Culture of Indonesia

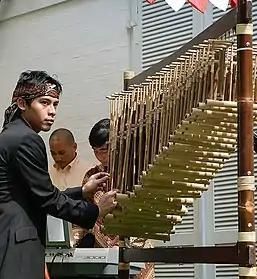
Angklung, a Sundanese bamboo musical instrument from West Java.

In West Sumatra, the Minangkabau people play talempong, a set of small knobbed gongs used in dance and ceremonies. Another key instrument is the saluang, a four-holed bamboo flute played with circular breathing, traditionally accompanying folk tales. In North Sumatra, the Batak people's music centers around gondang, a percussion ensemble of drums and gongs used in rituals. A notable variation is gordang sambilan, a set of nine large drums historically linked to royal ceremonies. The hasapi, a two-stringed wooden lute, is often played alongside singing in traditional Batak music. In Sulawesi, the Toraja people use pa’pompang, a bamboo instrument resembling a large flute ensemble with deep tones. The Bugis and Makassar people play the kacaping, a small plucked string instrument used in solo performances or to accompany storytelling. In Kalimantan, the Dayak people are known for the sape, a long-necked lute with intricate carvings, originally played in healing rituals and warrior dances but now popular in modern Dayak music. They also use gongs and other percussion instruments in communal events. In Papua, traditional music prominently features the tifa, a hand drum made from hollowed wood and animal skin, played in rhythmic patterns for dances and rituals. Bamboo wind instruments, such as flutes and panpipes, are also commonly used.